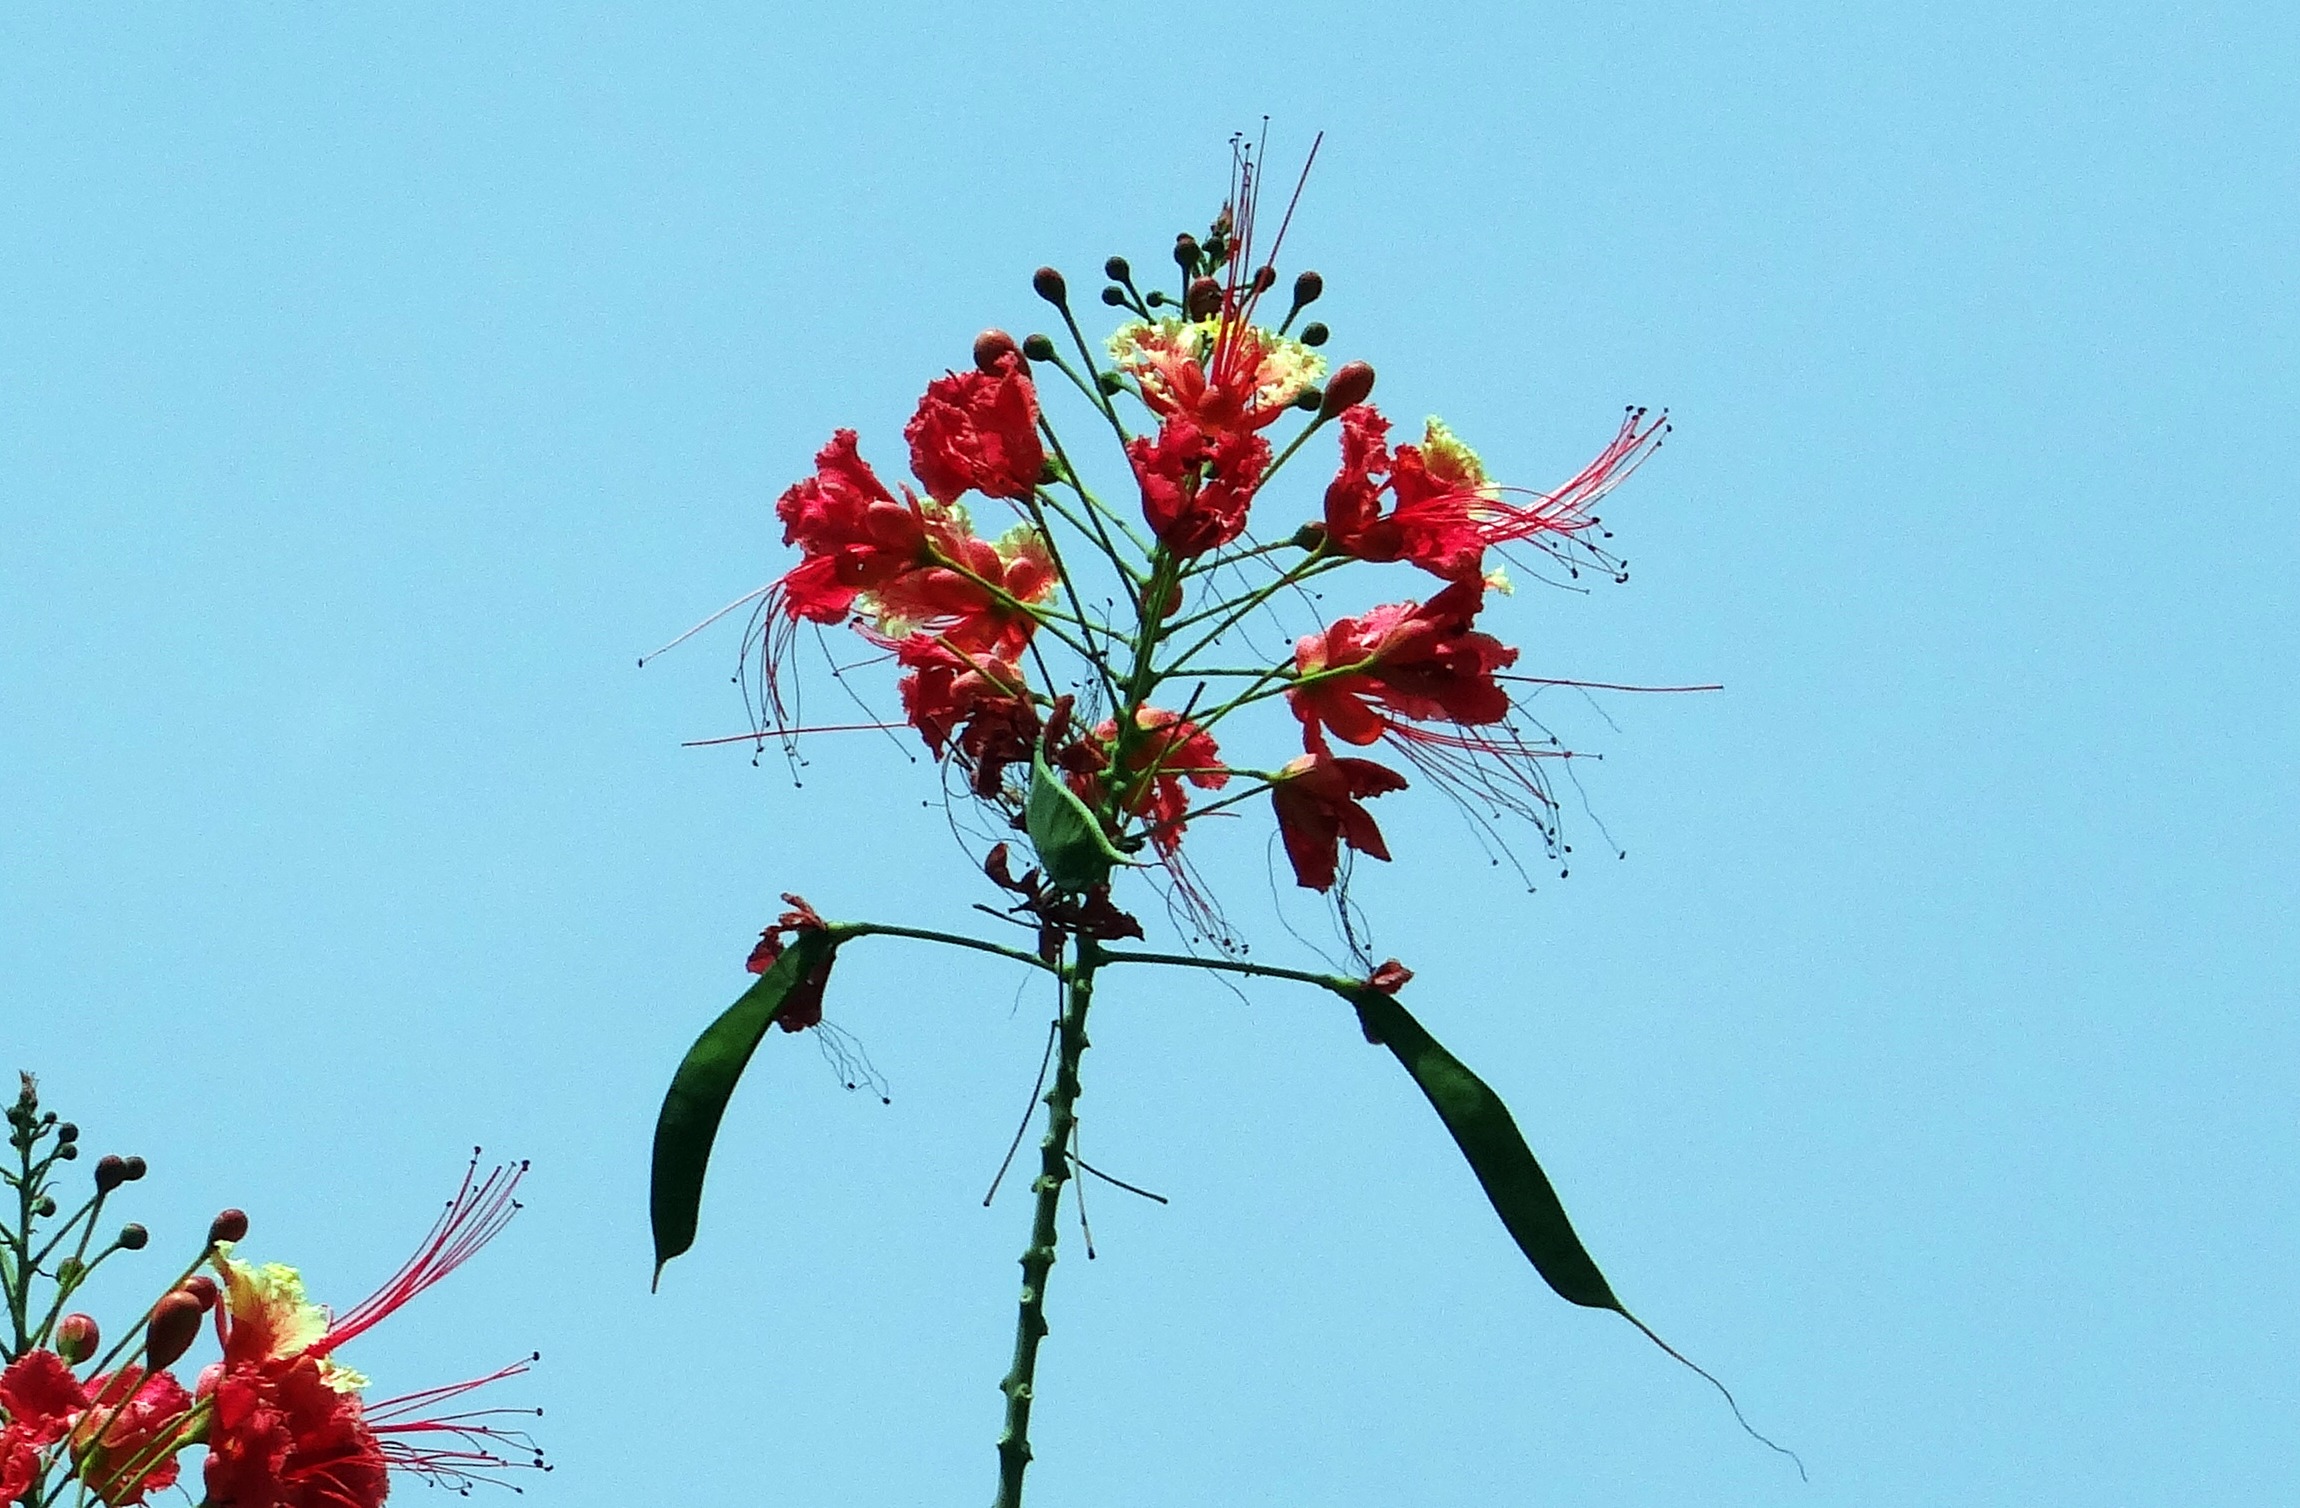
tree, nature, branch, blossom, plant, leaf, flower, spring, red, botany, seed pod, flora, season, shrub, india, bangalore, flowering plant, caesalpiniaceae, peacock flower, plant stem, woody plant, land plant, pride of barbados, dwarf poinciana, radhachura, sidhakya, caesalpinia pulcherrima